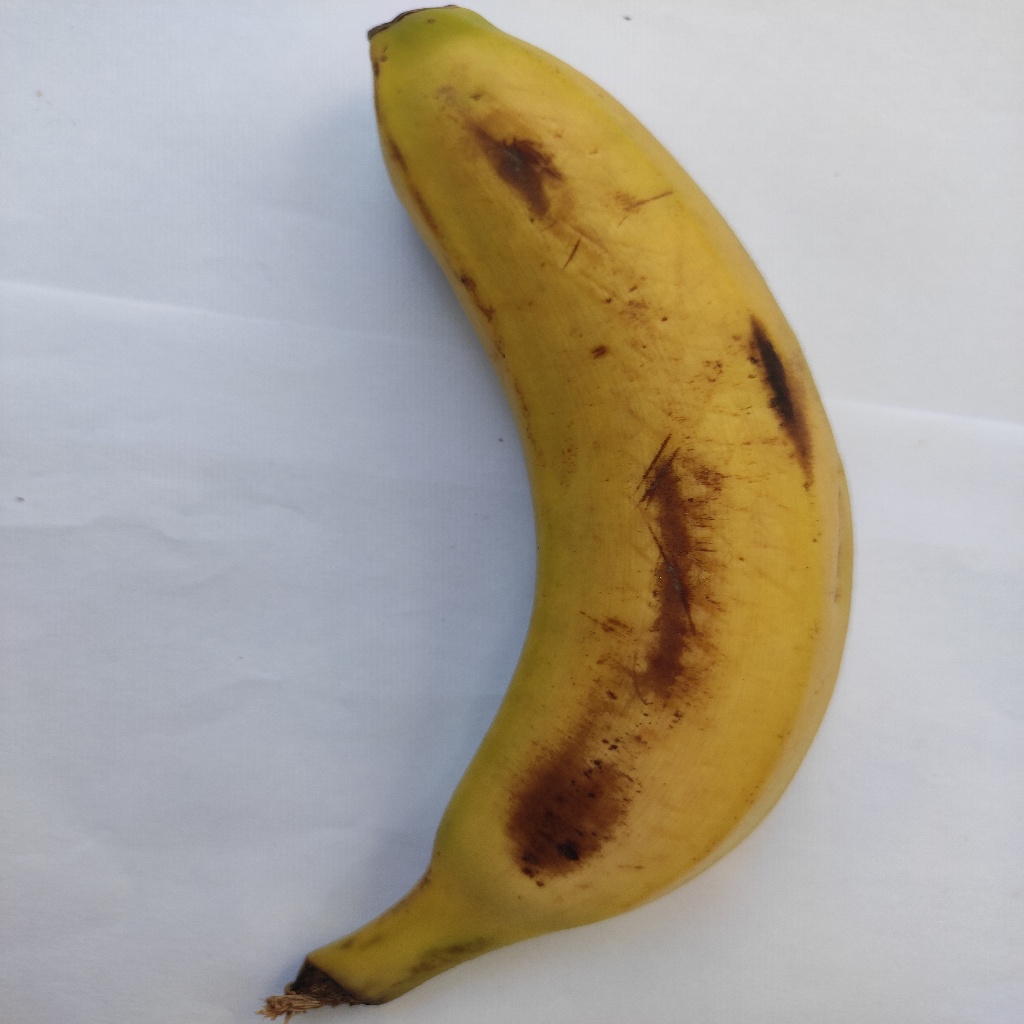
Crop: banana
Quality class: Class_B